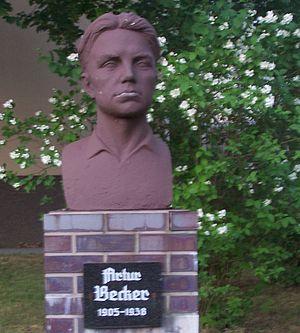
Artur Becker était un permanent de la Ligue des jeunes communistes d'Allemagne, membre du parlement, combattant de la guerre civile espagnole.